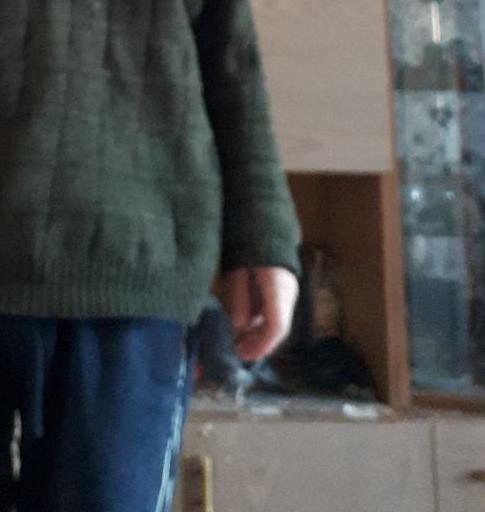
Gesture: no_gesture